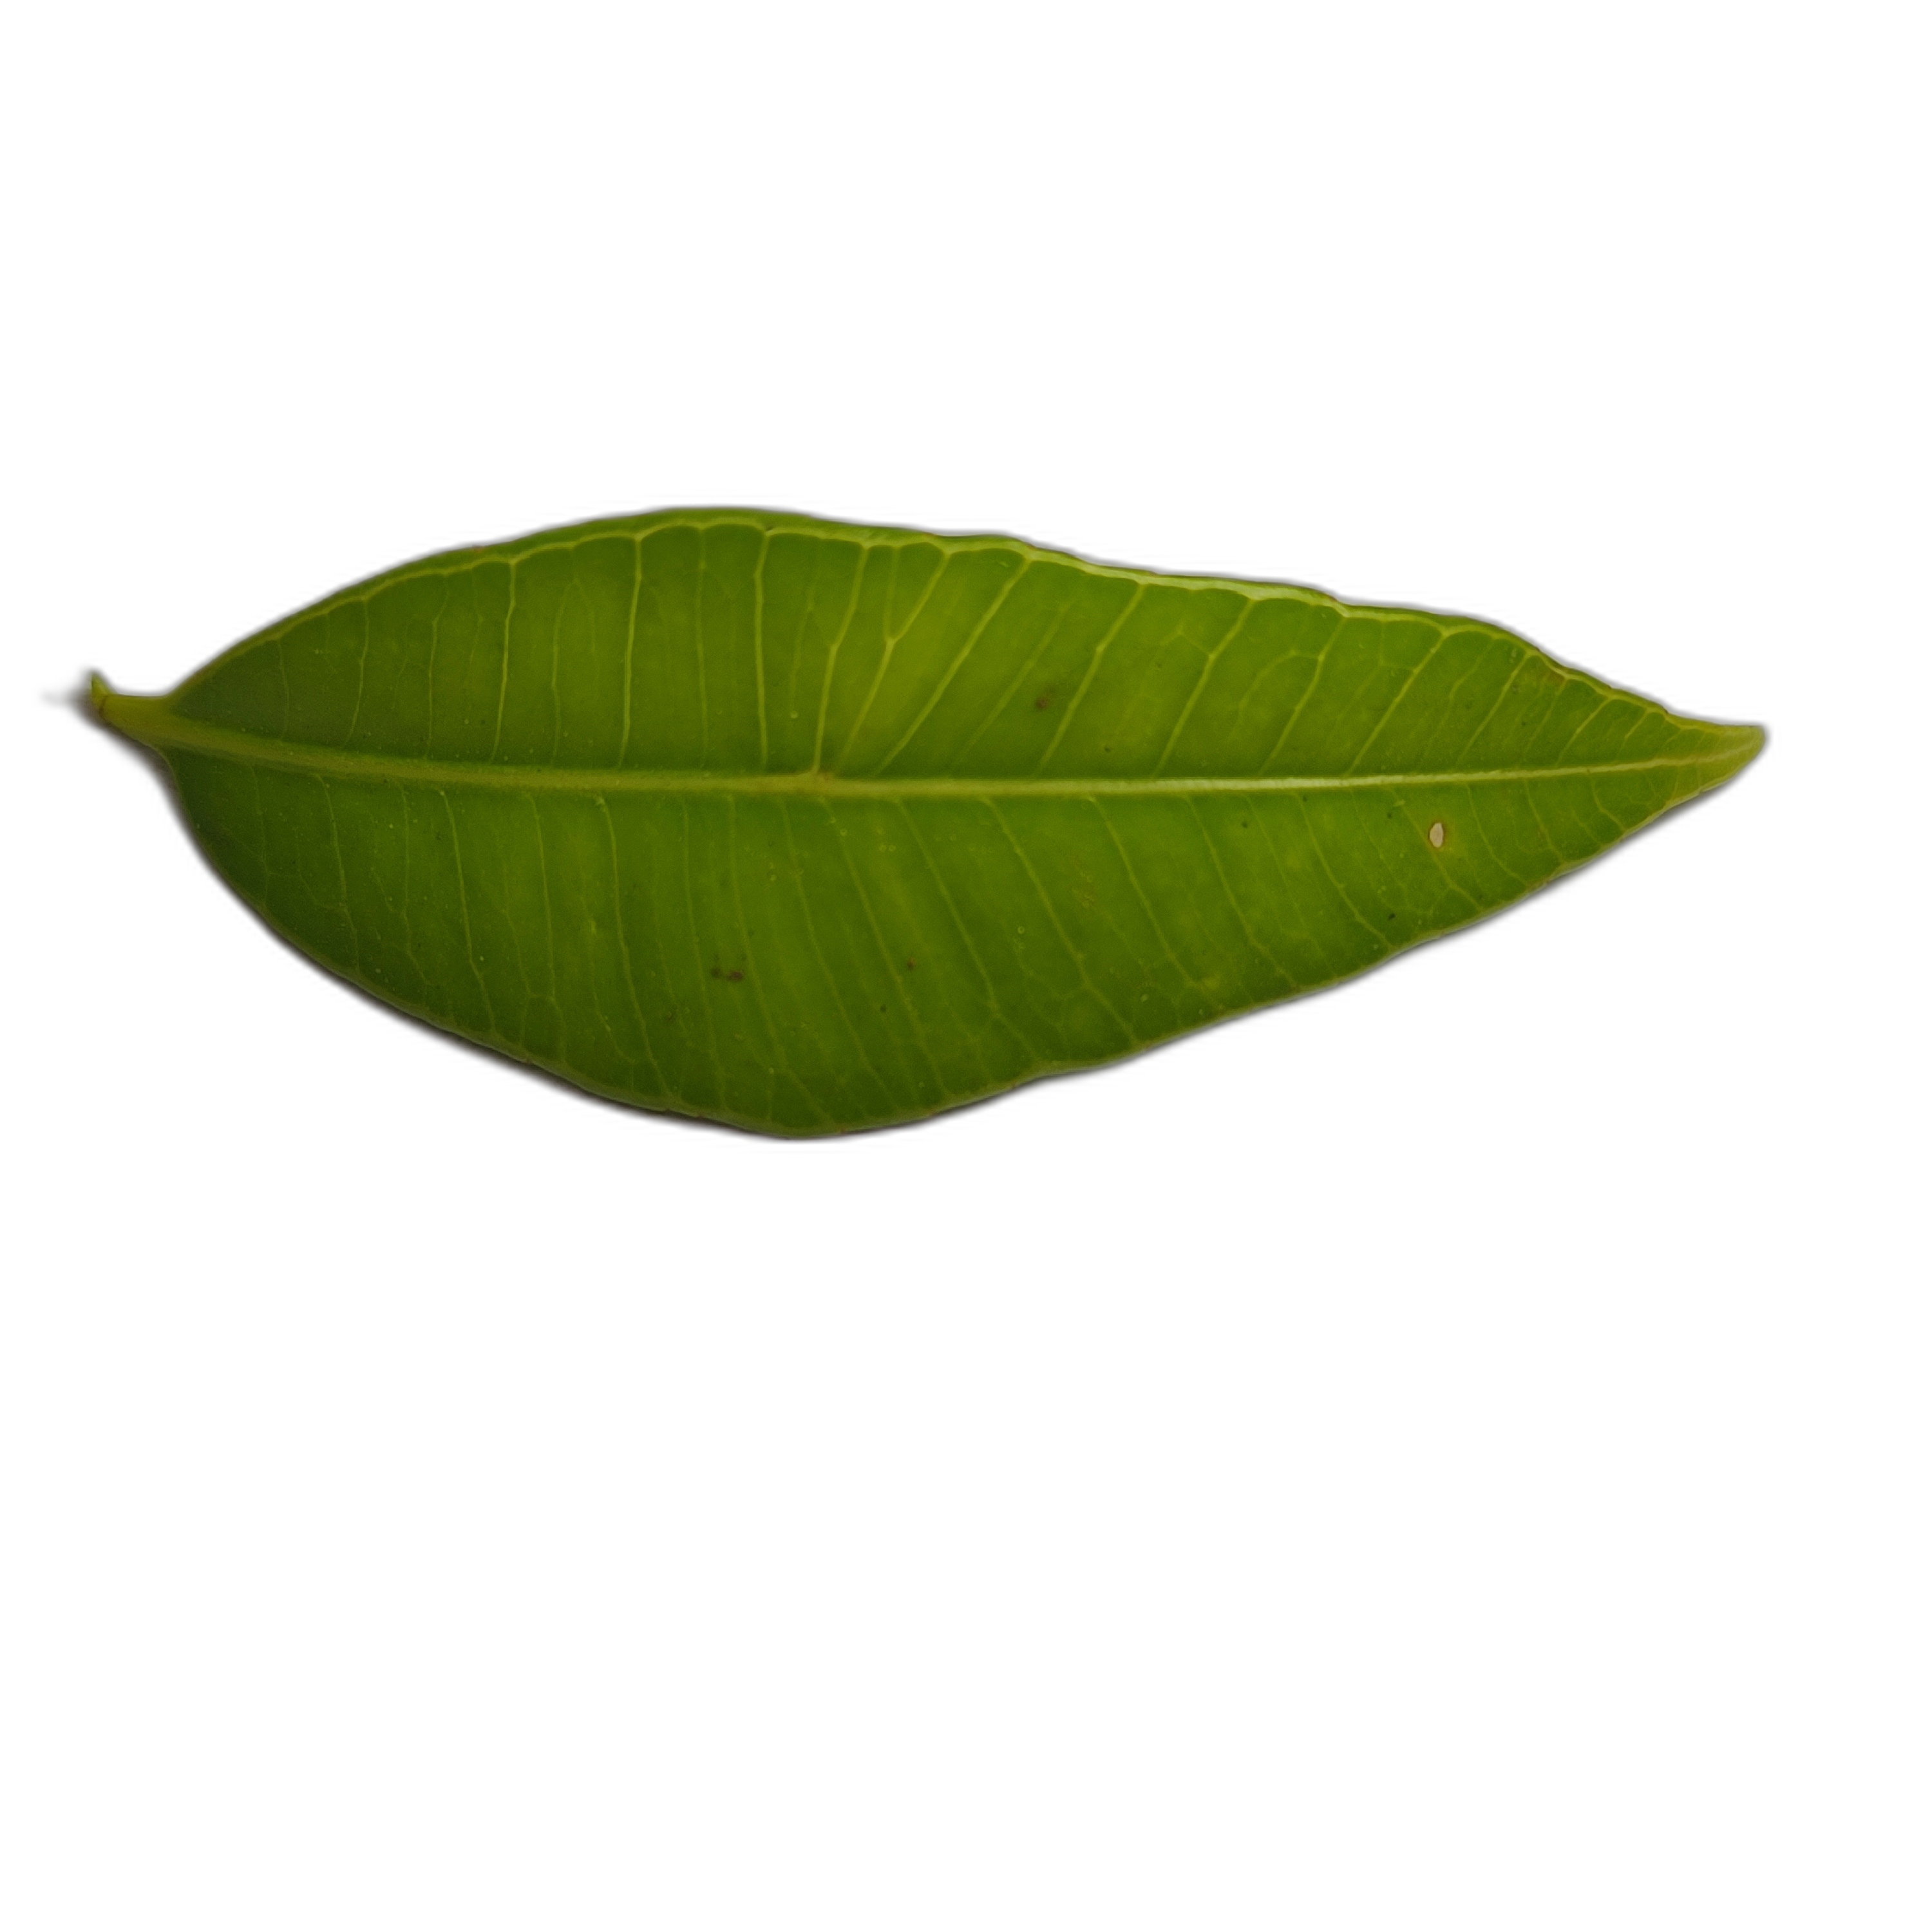
Label: healthy